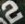
Number: 2